Sri Mariamman Temple, Medan

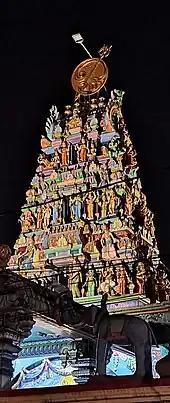
Several diorama statues of Hindu deities on top of the temple

The temple is surrounded by walls, with the height of 2.5 meters. In the front is the entrance to the Temple of Arca Tuwarasakti; reliefs and a statue of Lord Shiva are above the entrance. Tuwarasakti is described as a woman, because she is the guardian of goddess Mariamman as well. She has a beautiful face, with four arms that carry a trident, mace and pasa, and a hand attitude that counts a warning.